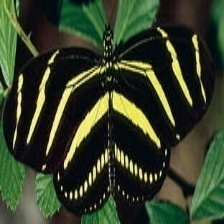
Species: ZEBRA LONG WING